History of Cilavegna

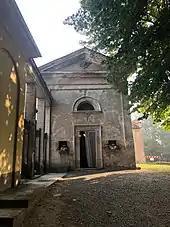
Church of St. Martin

Later on, after the deposition of Charles the Fat in November 887, the territories of the Kingdom of Italy fell into the so-called "feudal anarchy" in which the first king was Berengar I; he played a very important role in the establishment of the first nucleus of the country since, as stated in a document dating back to the 10th century, he granted the bishop of Pavia to build a fortress in "Cilavinnis". In fact, at that time the threat of the Hungarians was felt to be imminent, but the borders of the territories of the Kingdom of Italy were not sufficiently defended: it was then decided to fortify several areas in northern Italy. As Roberto Rampi reports in his 1965 essay "Cilavegna: from its origins to the present day":